Peace Light of Bethlehem

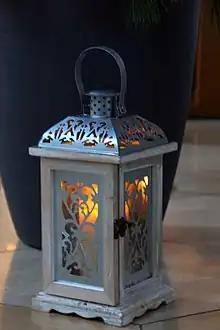
Christmas at : Neumarkt in der Oberpfalz

The "ORF Light of Peace from Bethlehem" reached out to many prominent personalities as a Christmas greeting in the past few years. These include for example: